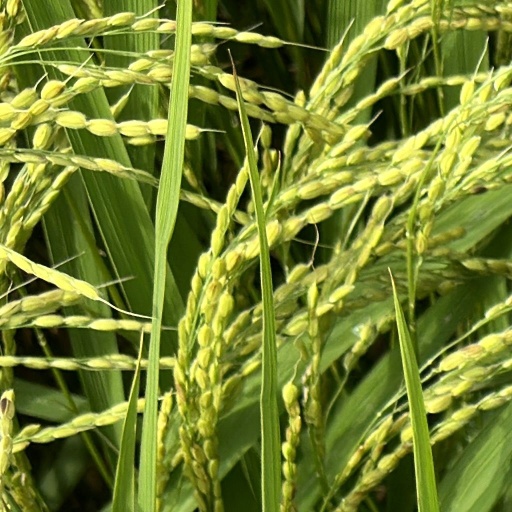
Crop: rice